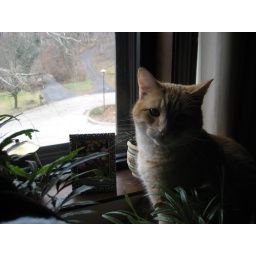
kitty at my aunts house in st. louis.